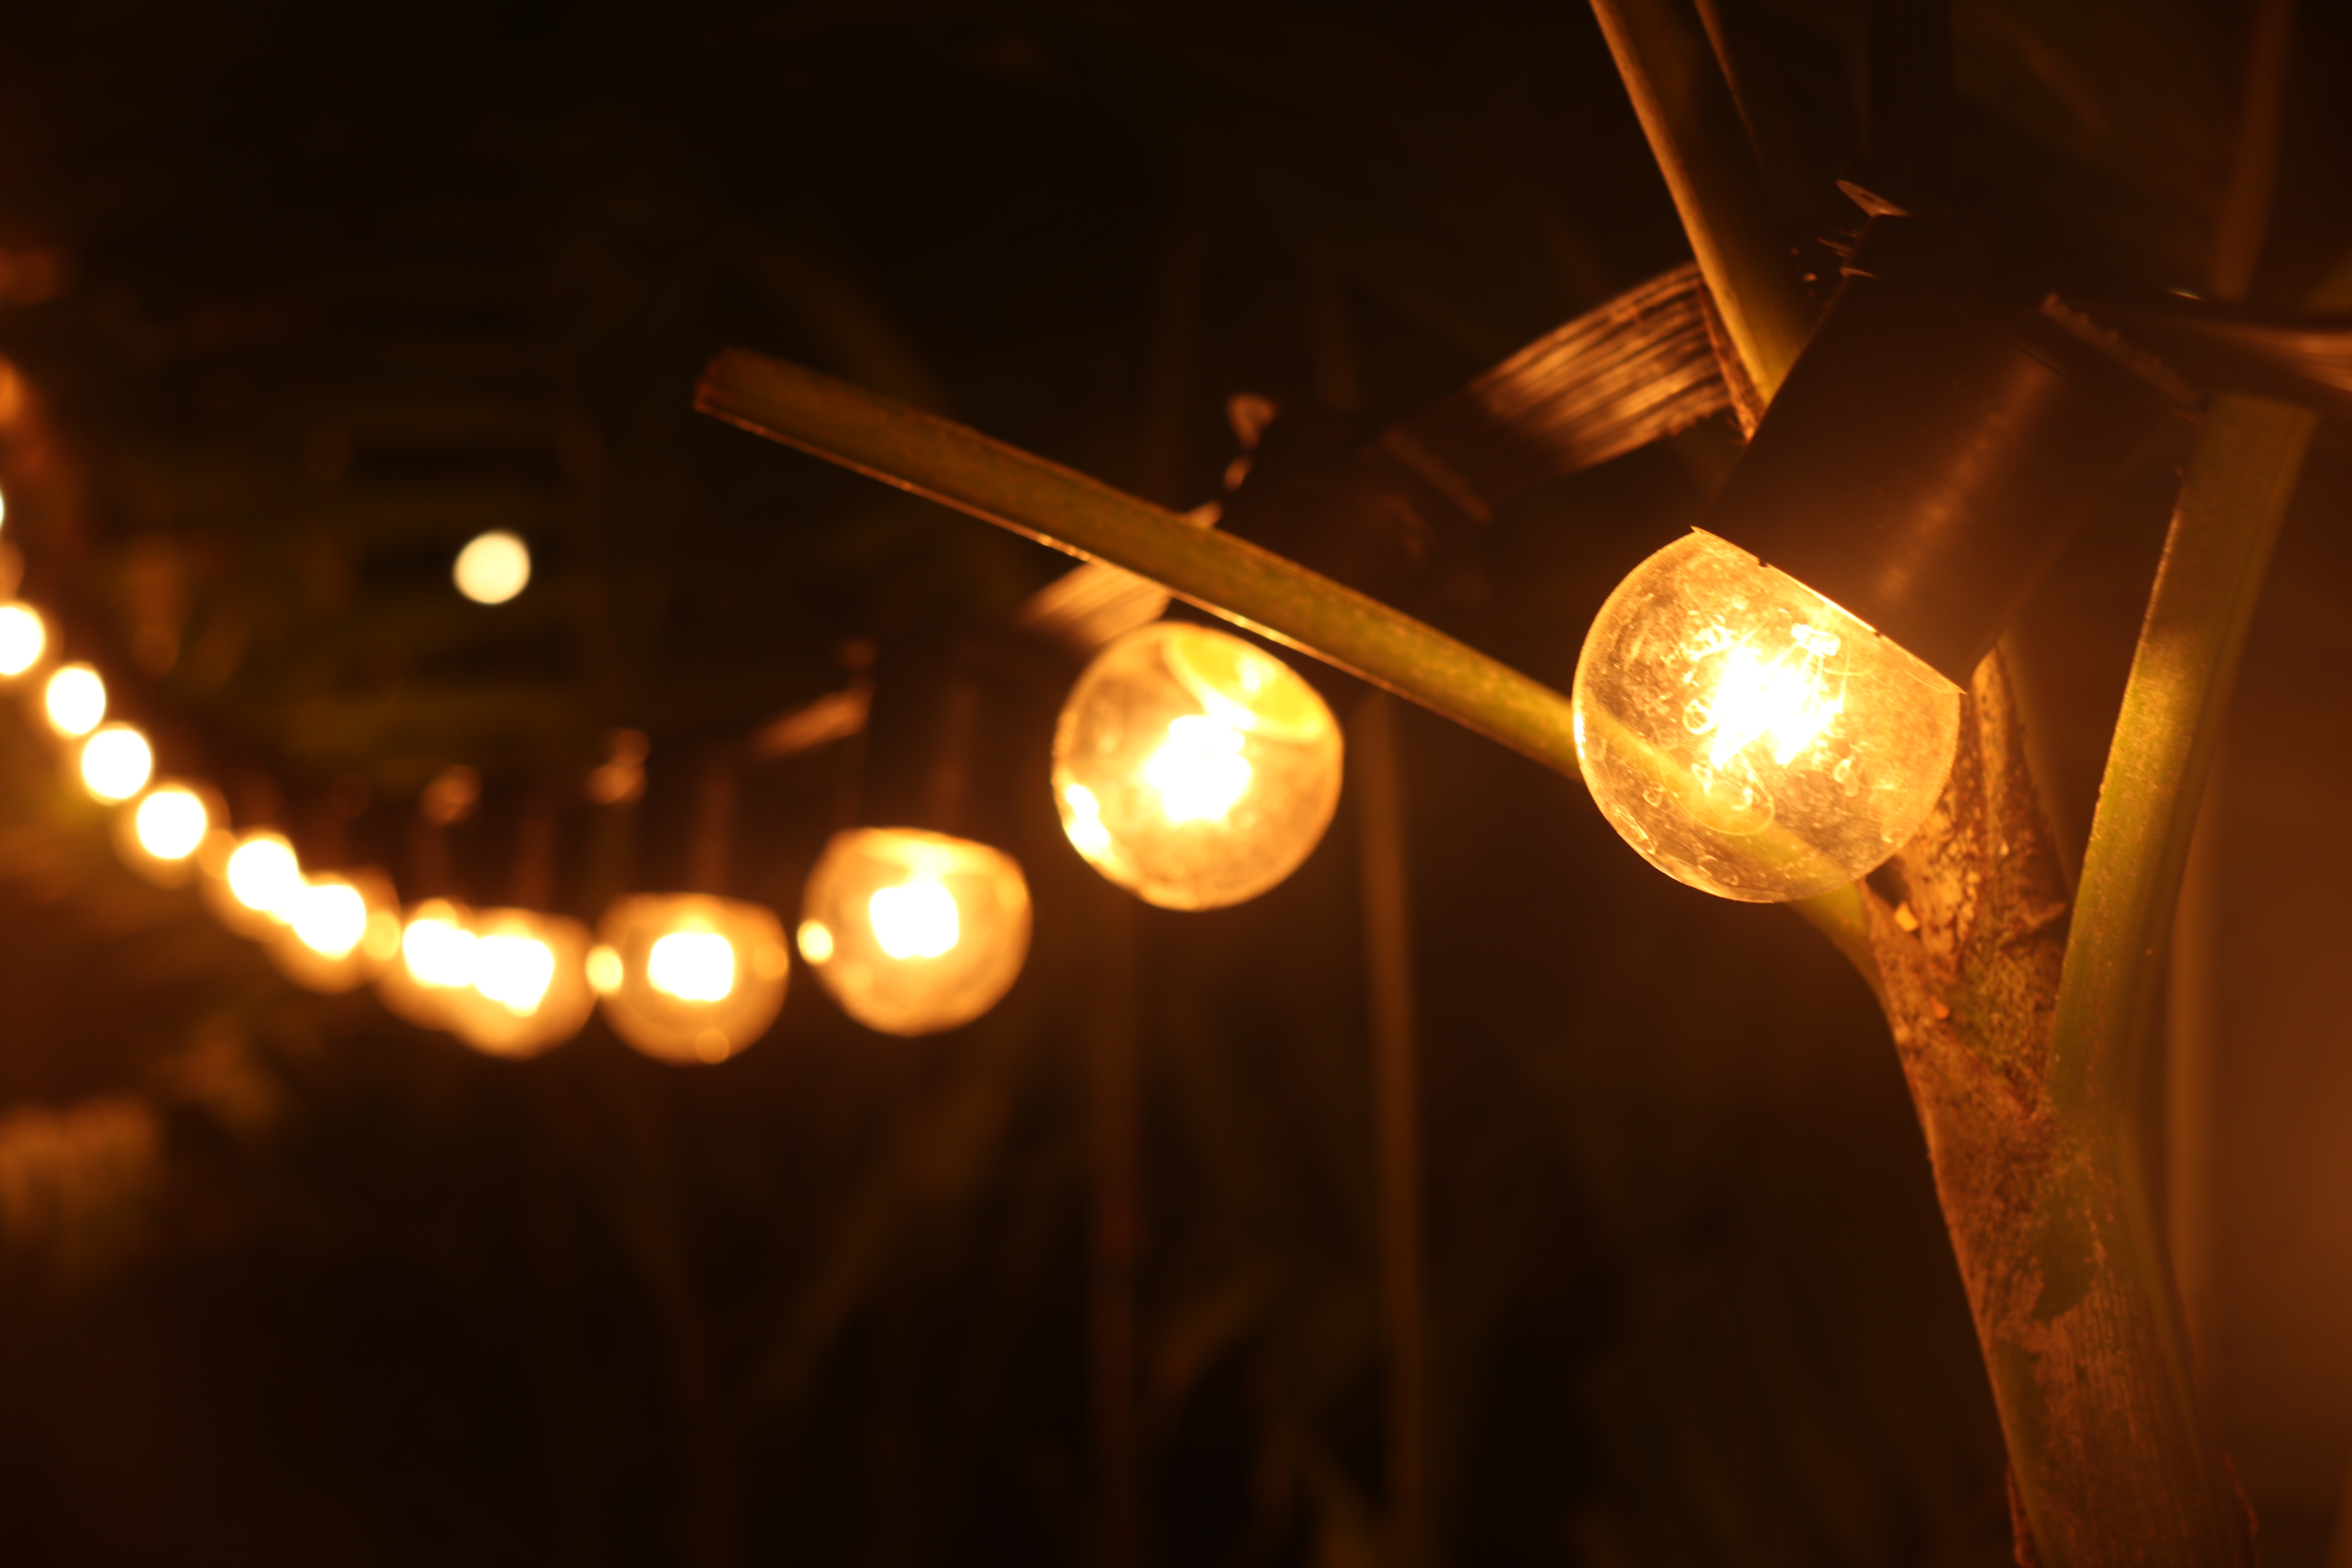
warm, light, lighting, amber, light fixture, light bulb, lighting accessory